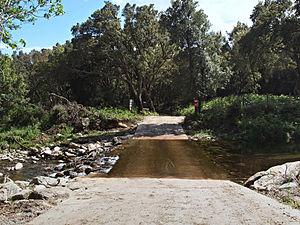
Pietracorbara, Cap Corse (Corse) - Gué sur le ruisseau de Pietracorbara à Quarciola
Le ruisseau de Pietracorbara est un cours d'eau du département Haute-Corse de la région Corse et un petit fleuve côtier qui se jette dans la Mer Tyrrhénienne à l'est du Cap Corse.